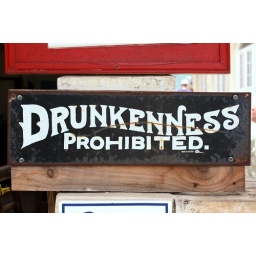
A sign nailed to the outside of a bar in Christiansted. We obeyed the sign by not patronizing the bar. ;-)